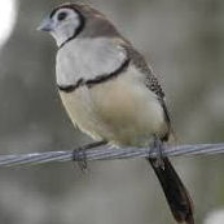
Species: DOUBLE BARRED FINCH
Scientific name: TAENIOPYGIA BICHENOVII
ImageNet parent category: house_finch